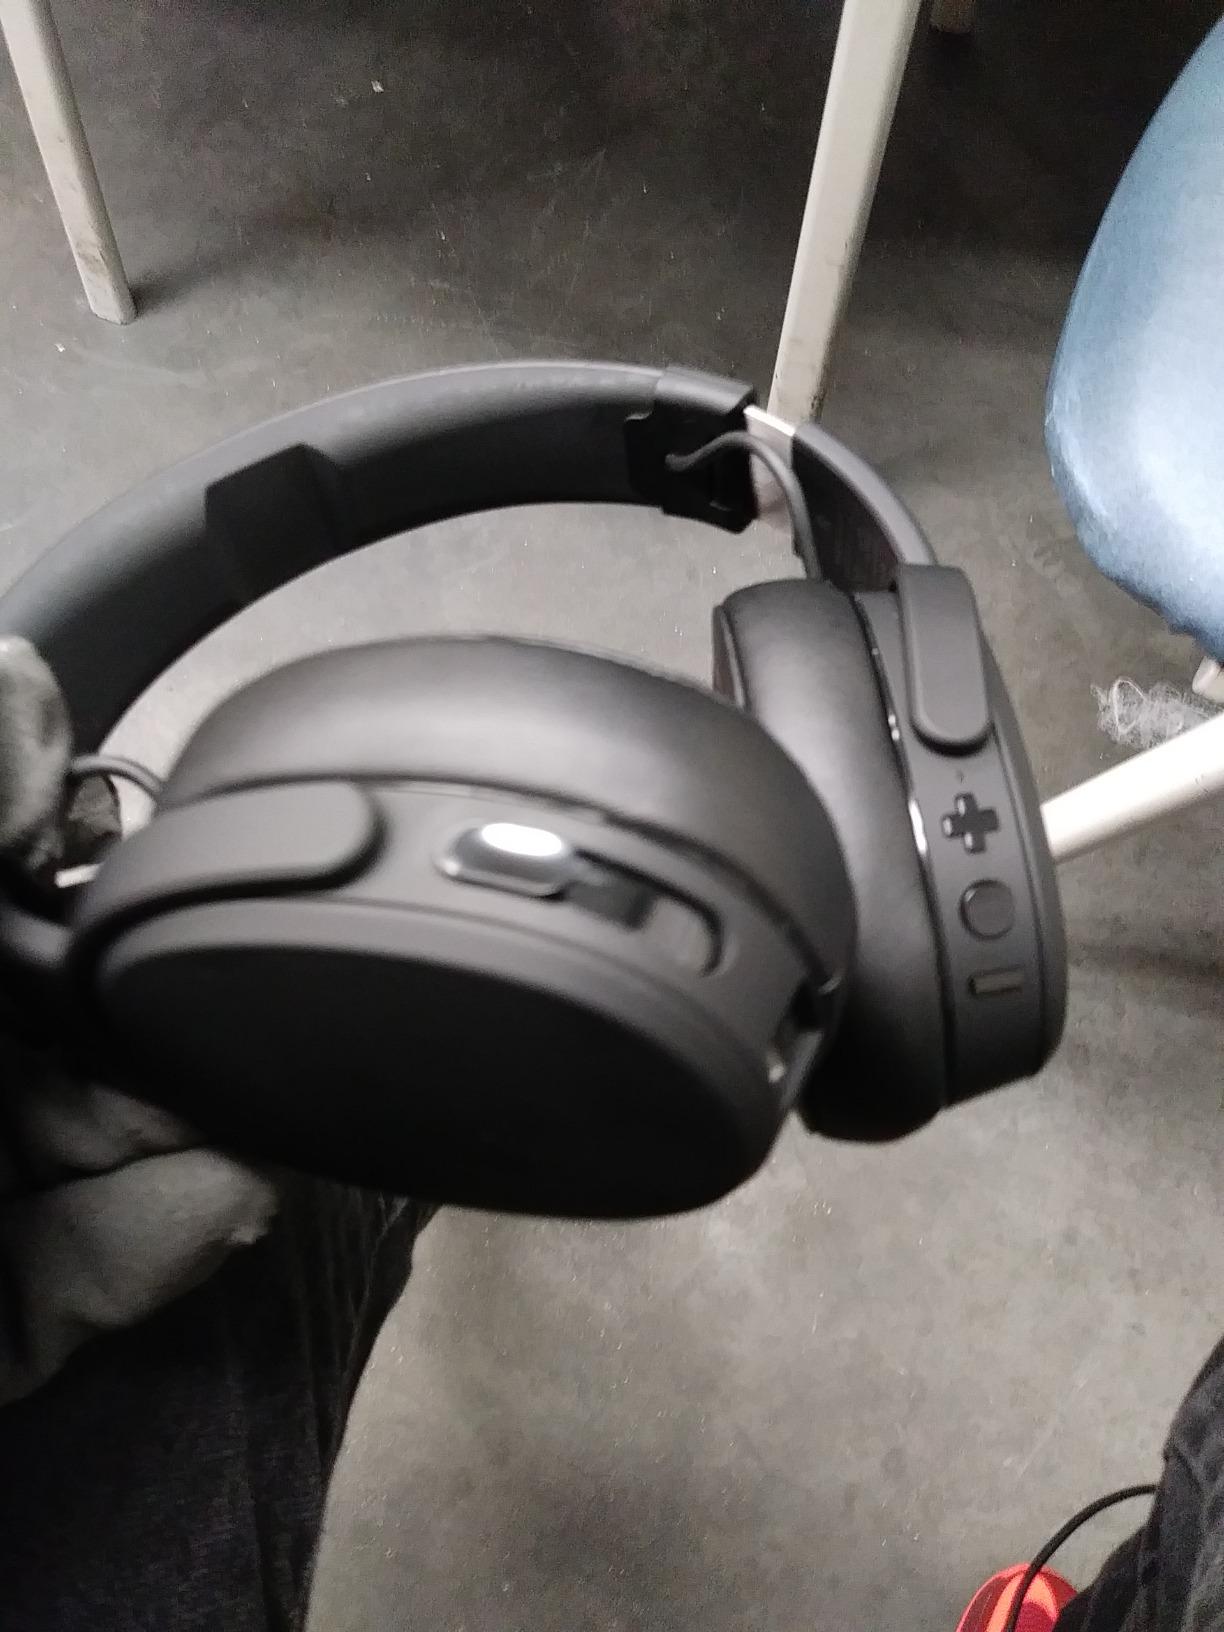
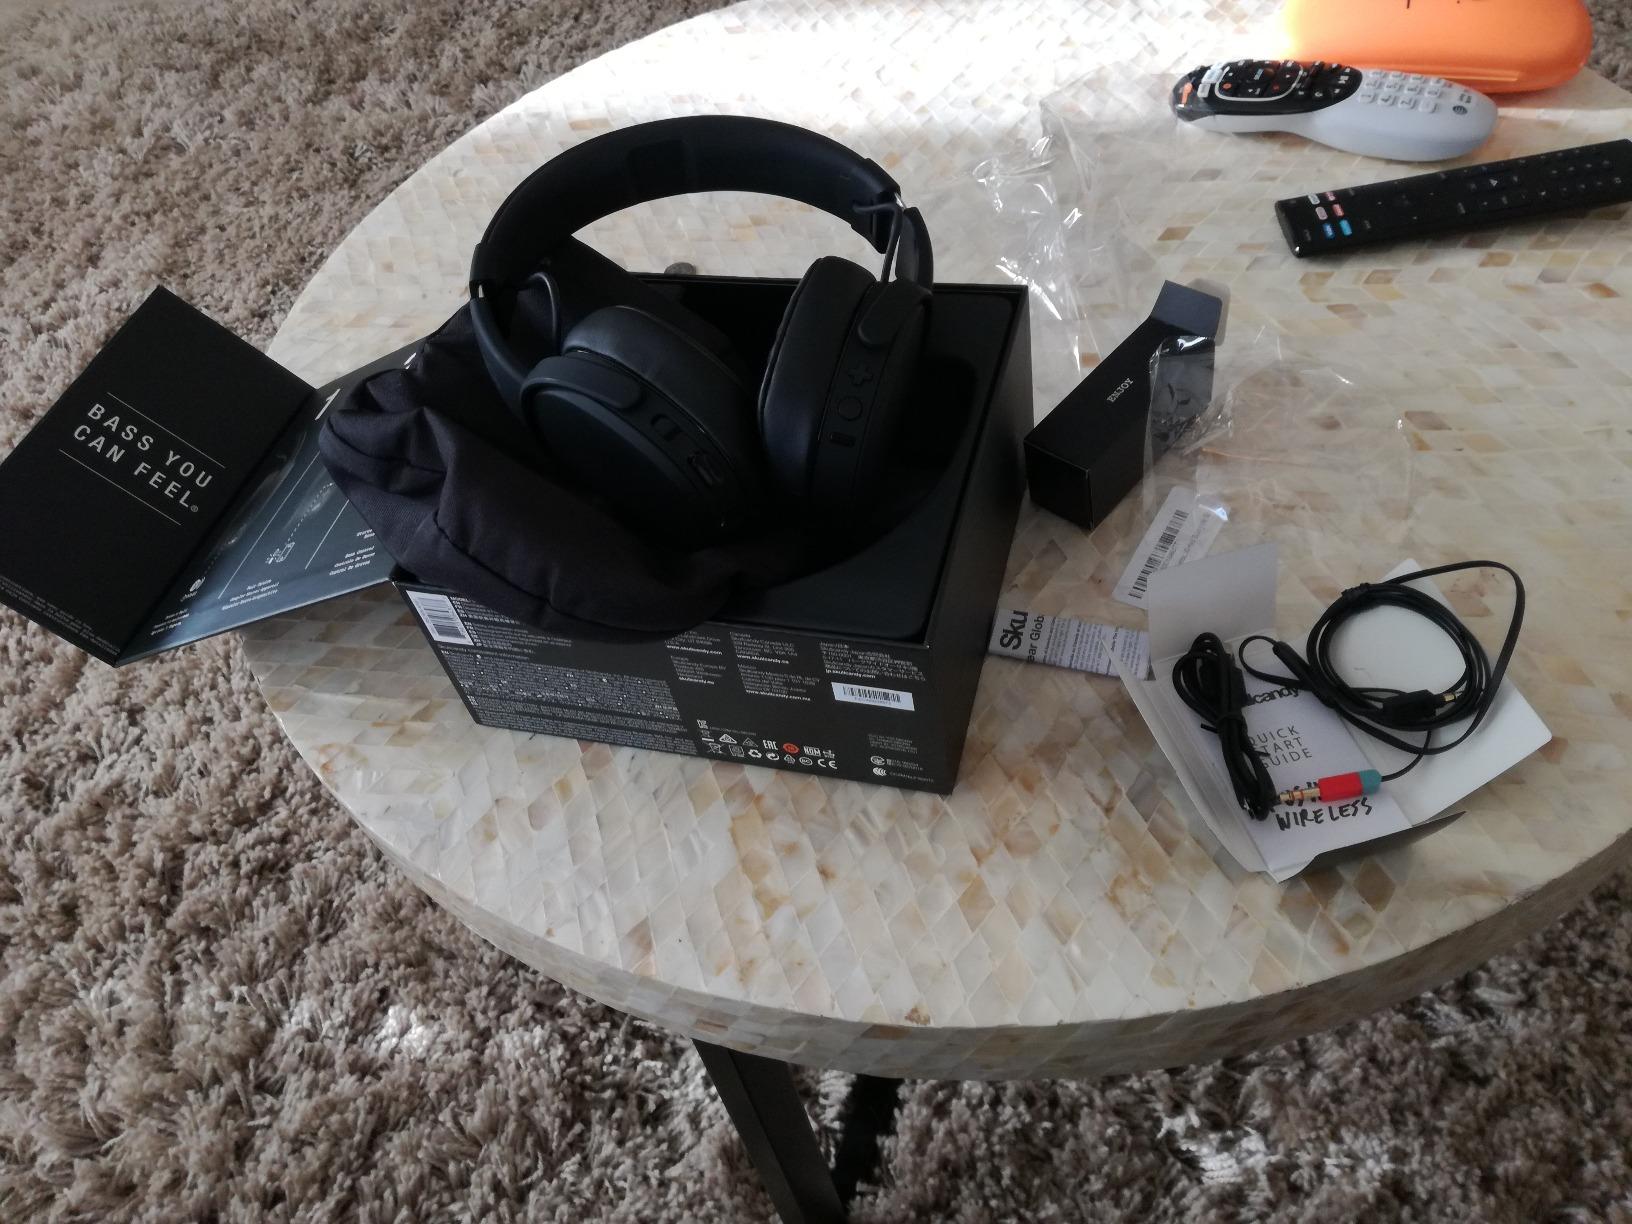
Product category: headphones
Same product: yes